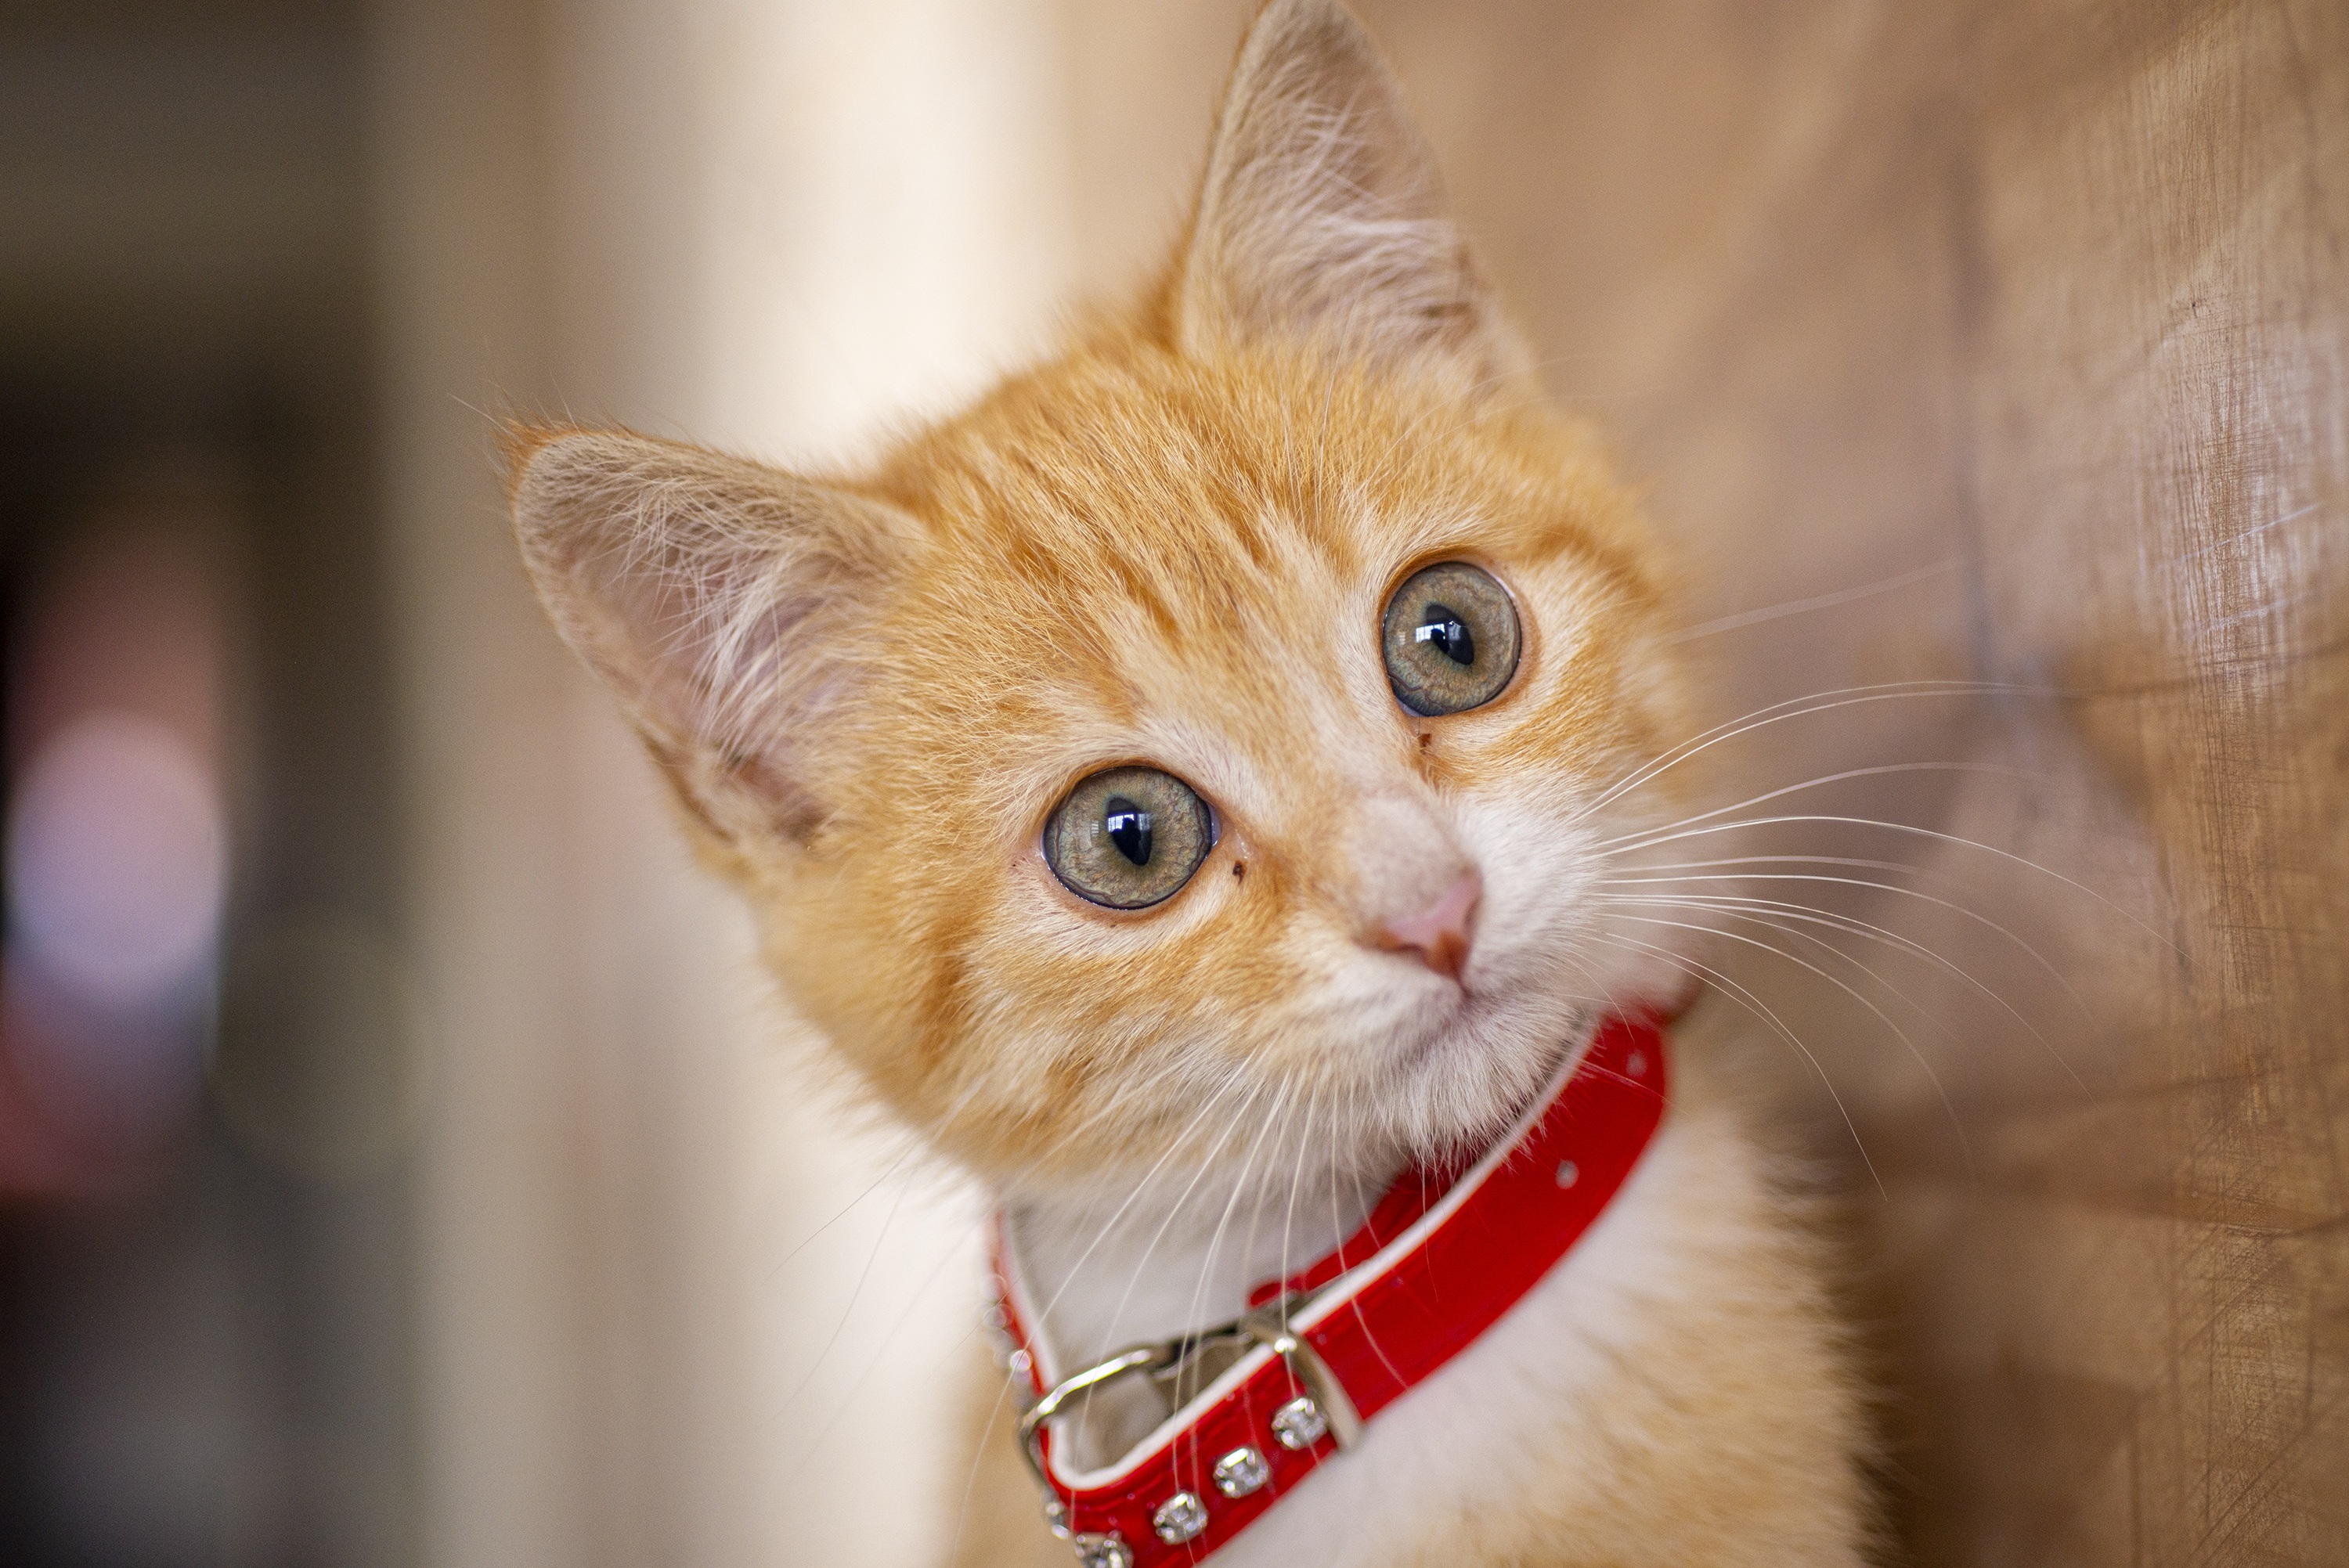
cat, hair, head, eye, felidae, window, carnivore, small to medium sized cats, collar, ear, iris, whiskers, fawn, snout, fur, domestic short haired cat, tree, christmas, paw, wood, tail, Pet supply